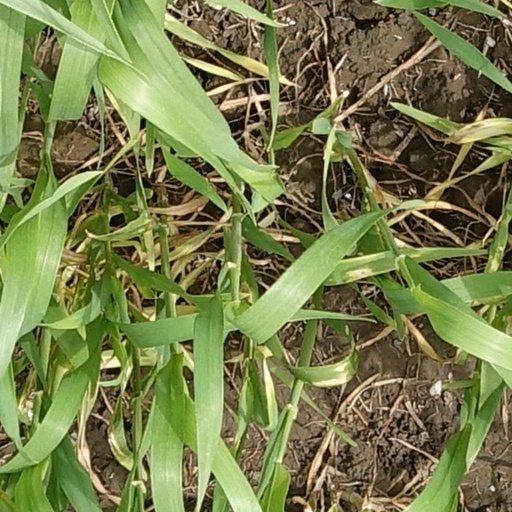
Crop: wheat